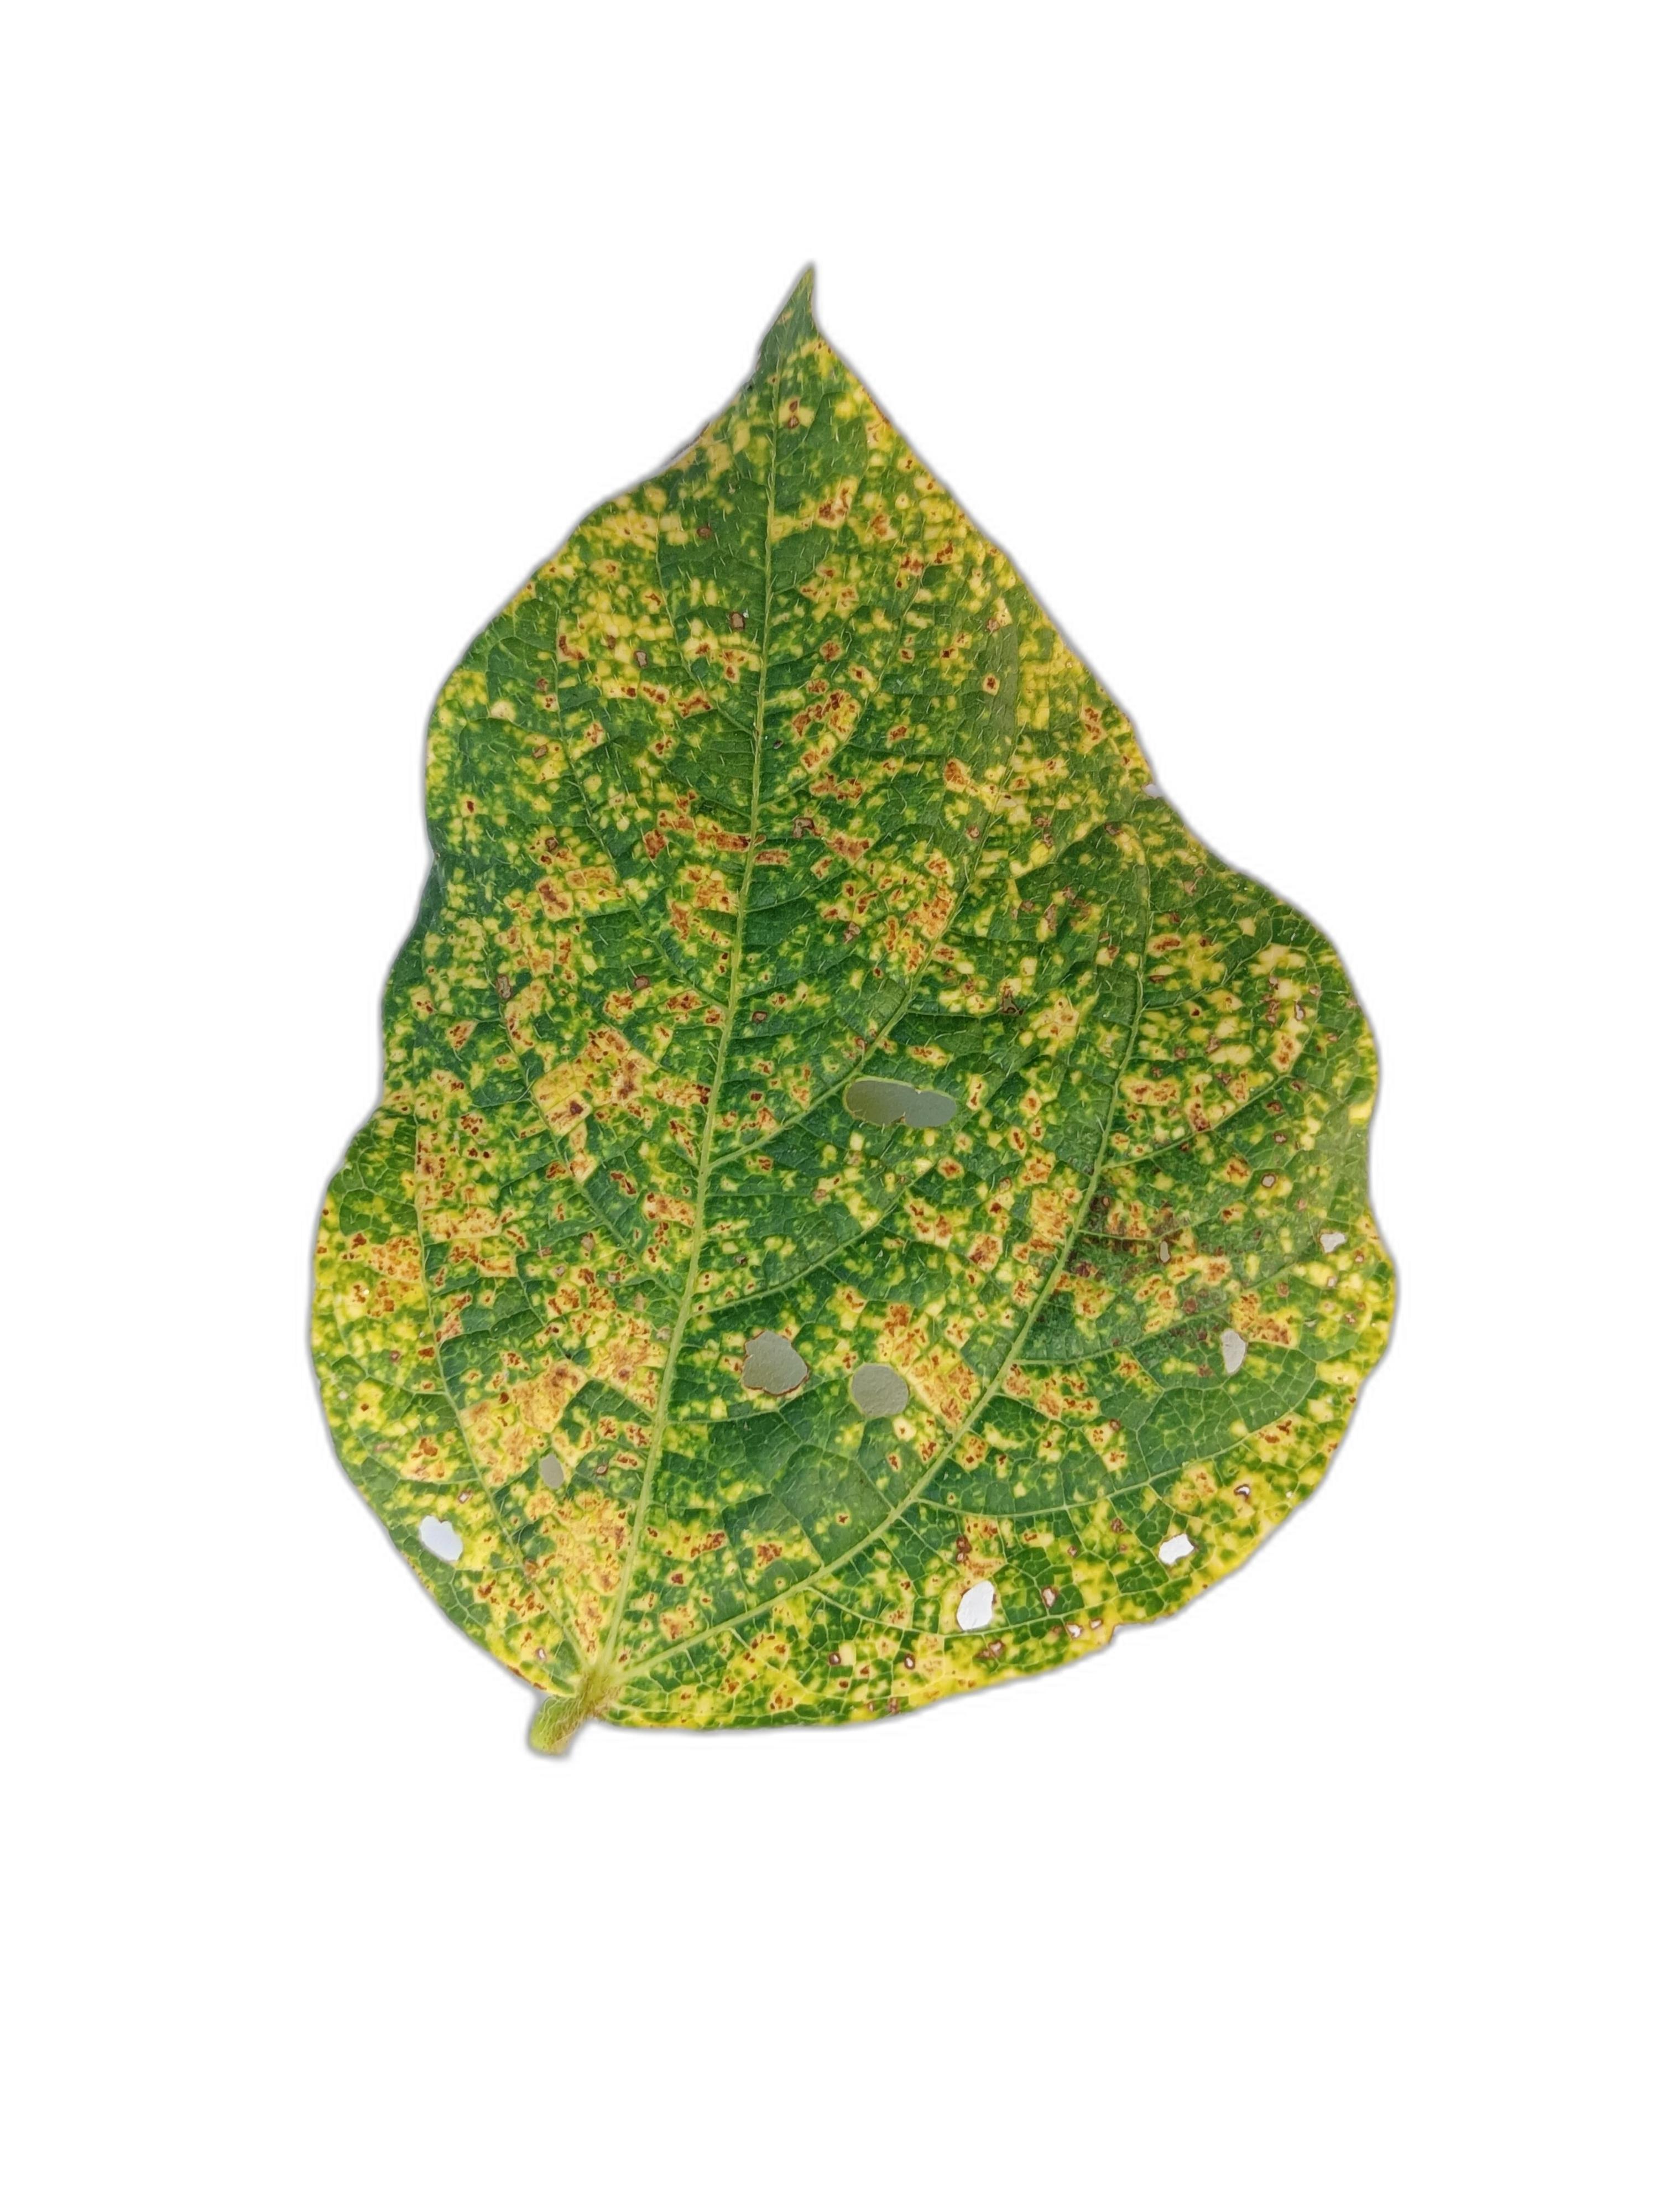
Label: Yellow Mosaic